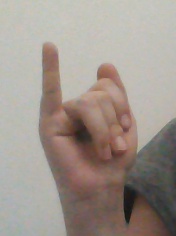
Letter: meem